Herman's Hermits

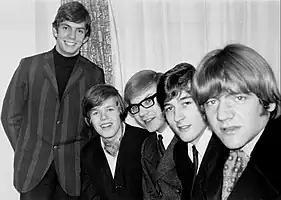
Herman's Hermits in 1967. Left to right: Barry Whitwam, Peter Noone, Derek Leckenby, Keith Hopwood, Karl Green

Herman's Hermits are an English rock and pop group formed in 1963 in Manchester and formerly fronted by singer Peter Noone. Known for their jaunty beat sound and Noone's often tongue-in-cheek vocal style, the Hermits charted with numerous transatlantic hits in the UK and in America, where they ranked as one of the most successful acts in the Beatles-led British Invasion. Between March and August 1965 in the United States, the group logged twenty-four consecutive weeks in the Top Ten of "Billboard"'s Hot 100 with five singles, including the two number ones "Mrs. Brown, You've Got a Lovely Daughter" and "I'm Henry VIII, I Am".